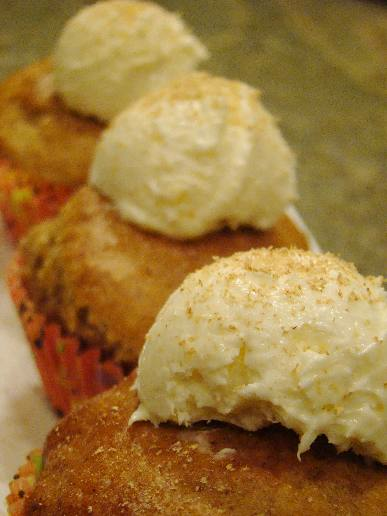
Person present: No